Ares (Marvel Comics)

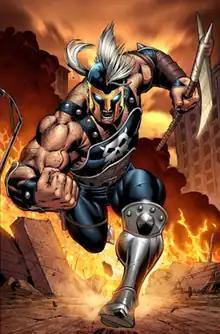
Variant cover art for "Incredible Hercules" #124 (February 2009). Art by Ed McGuinness.

Ares is a fictional character, a deity appearing in American comic books published by Marvel Comics. The character is based on the Greek god of the same name. He first appeared in "Thor" #129 (June 1966) and was created by Stan Lee and Jack Kirby. Ares has commonly appeared as an enemy of Thor and Hercules, starring in his own self-titled series in 2006.